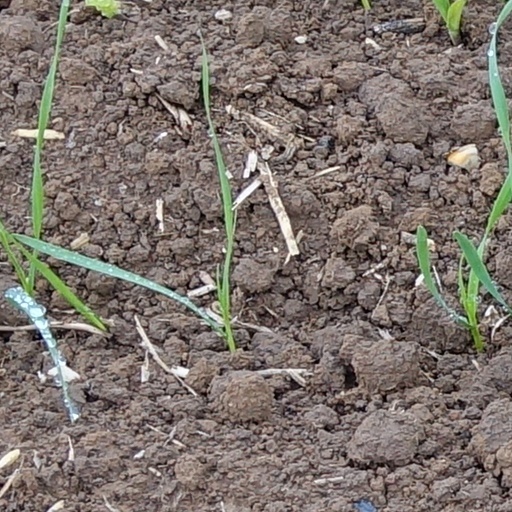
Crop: wheat